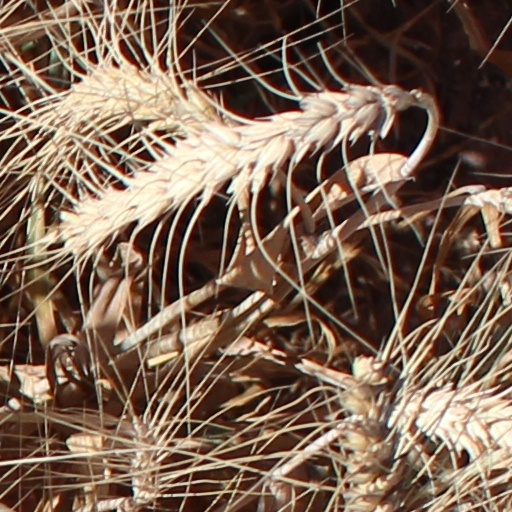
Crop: wheat